Haunted Forest (2017 film)

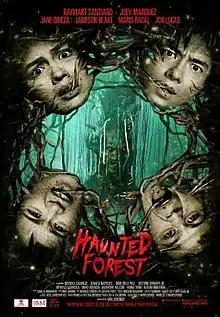
Theatrical release poster

Haunted Forest is a 2017 Filipino supernatural horror film directed by Ian Loreños, and starring Jane Oineza, Maris Racal, Jameson Blake and Jon Lucas. It tells the story of a teenager who is forced to leave her life behind when her estranged policeman father is reassigned to the province. The film deals with supernatural mythical creatures, among them is the "sitsit," a creature that preys on women at night and is believed to be the cause of sudden disappearances and deaths of women in the subject town.